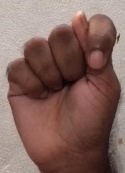
ASL sign: T